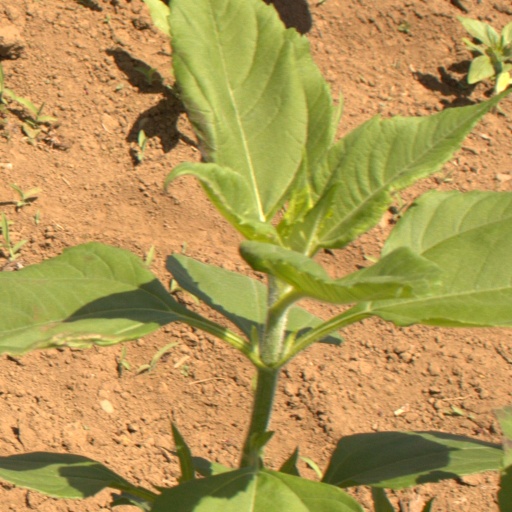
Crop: Jerusalem artichoke